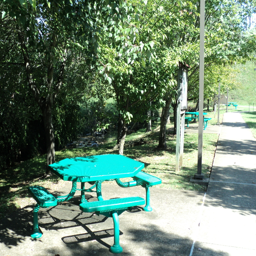
picnic tables are located under the trees along creek .